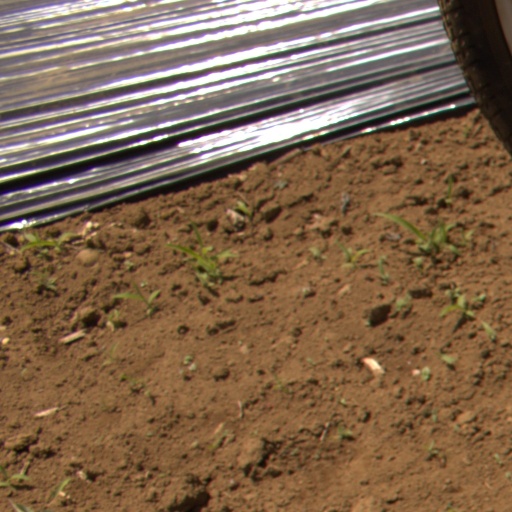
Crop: Jerusalem artichoke